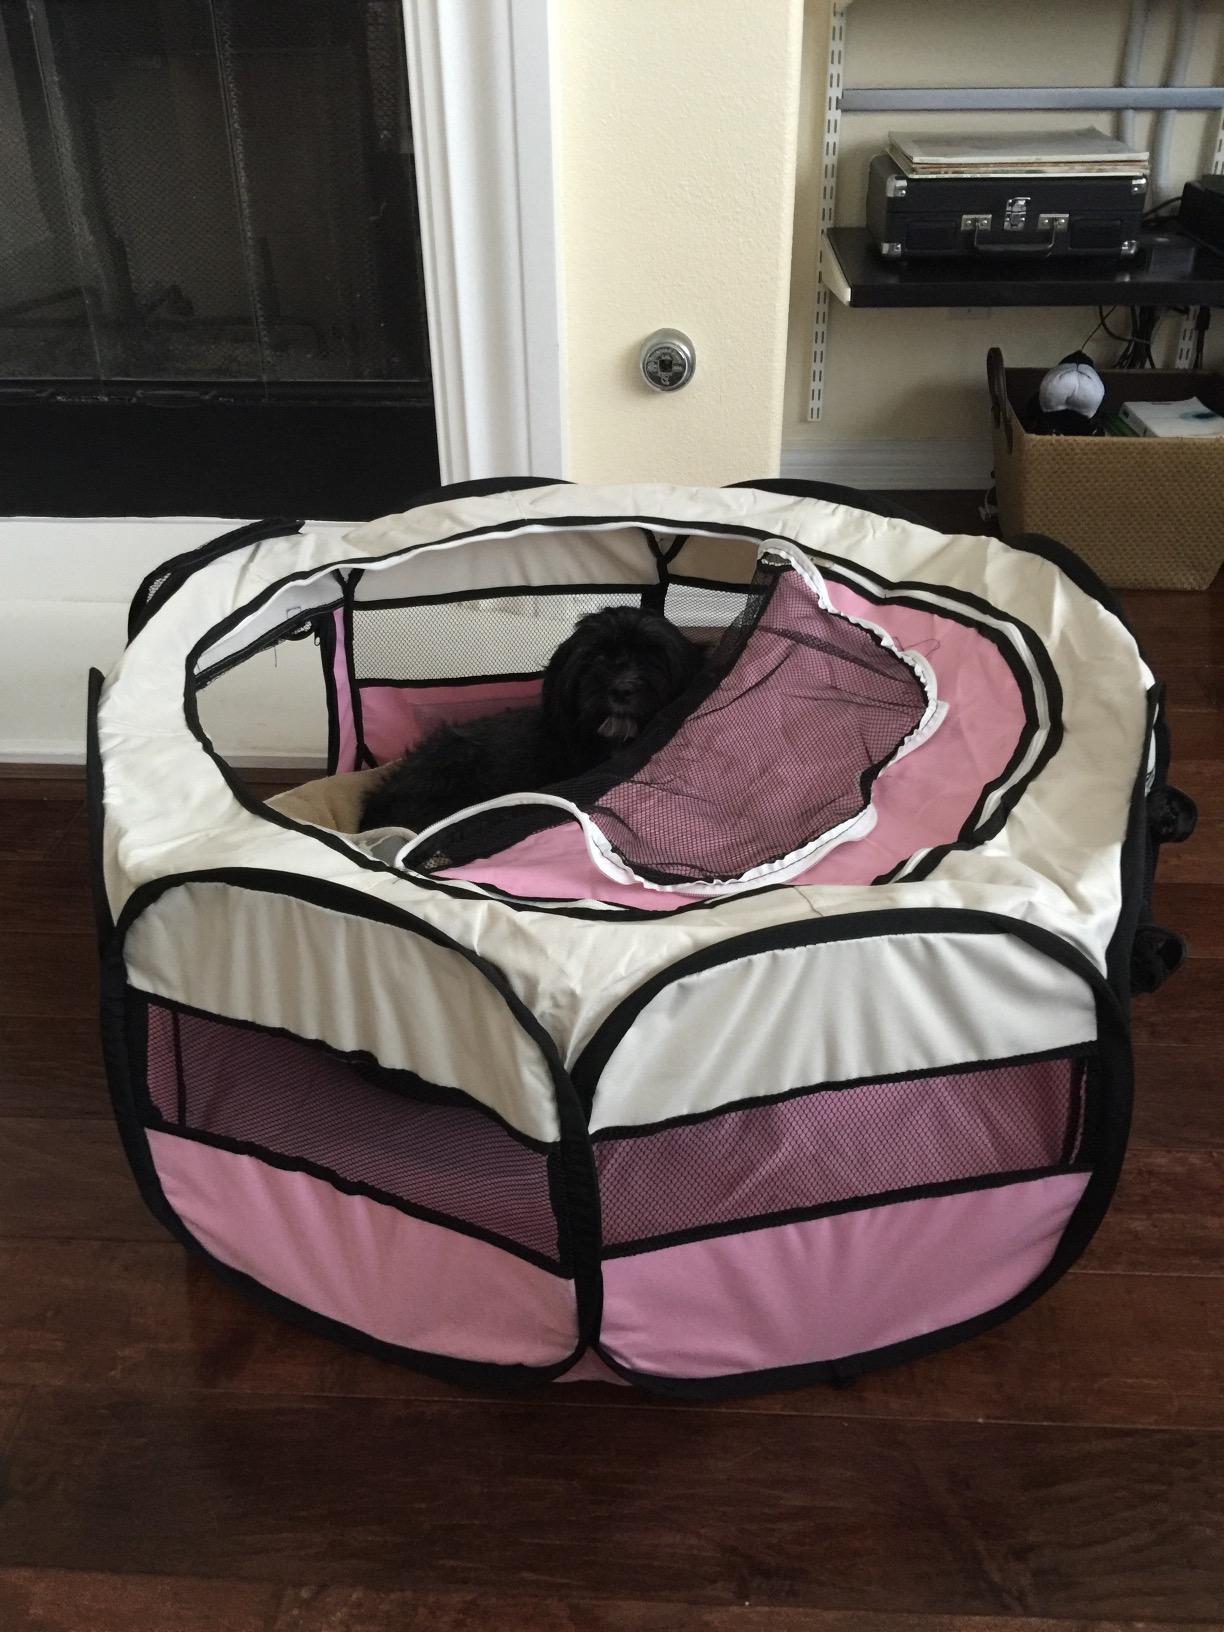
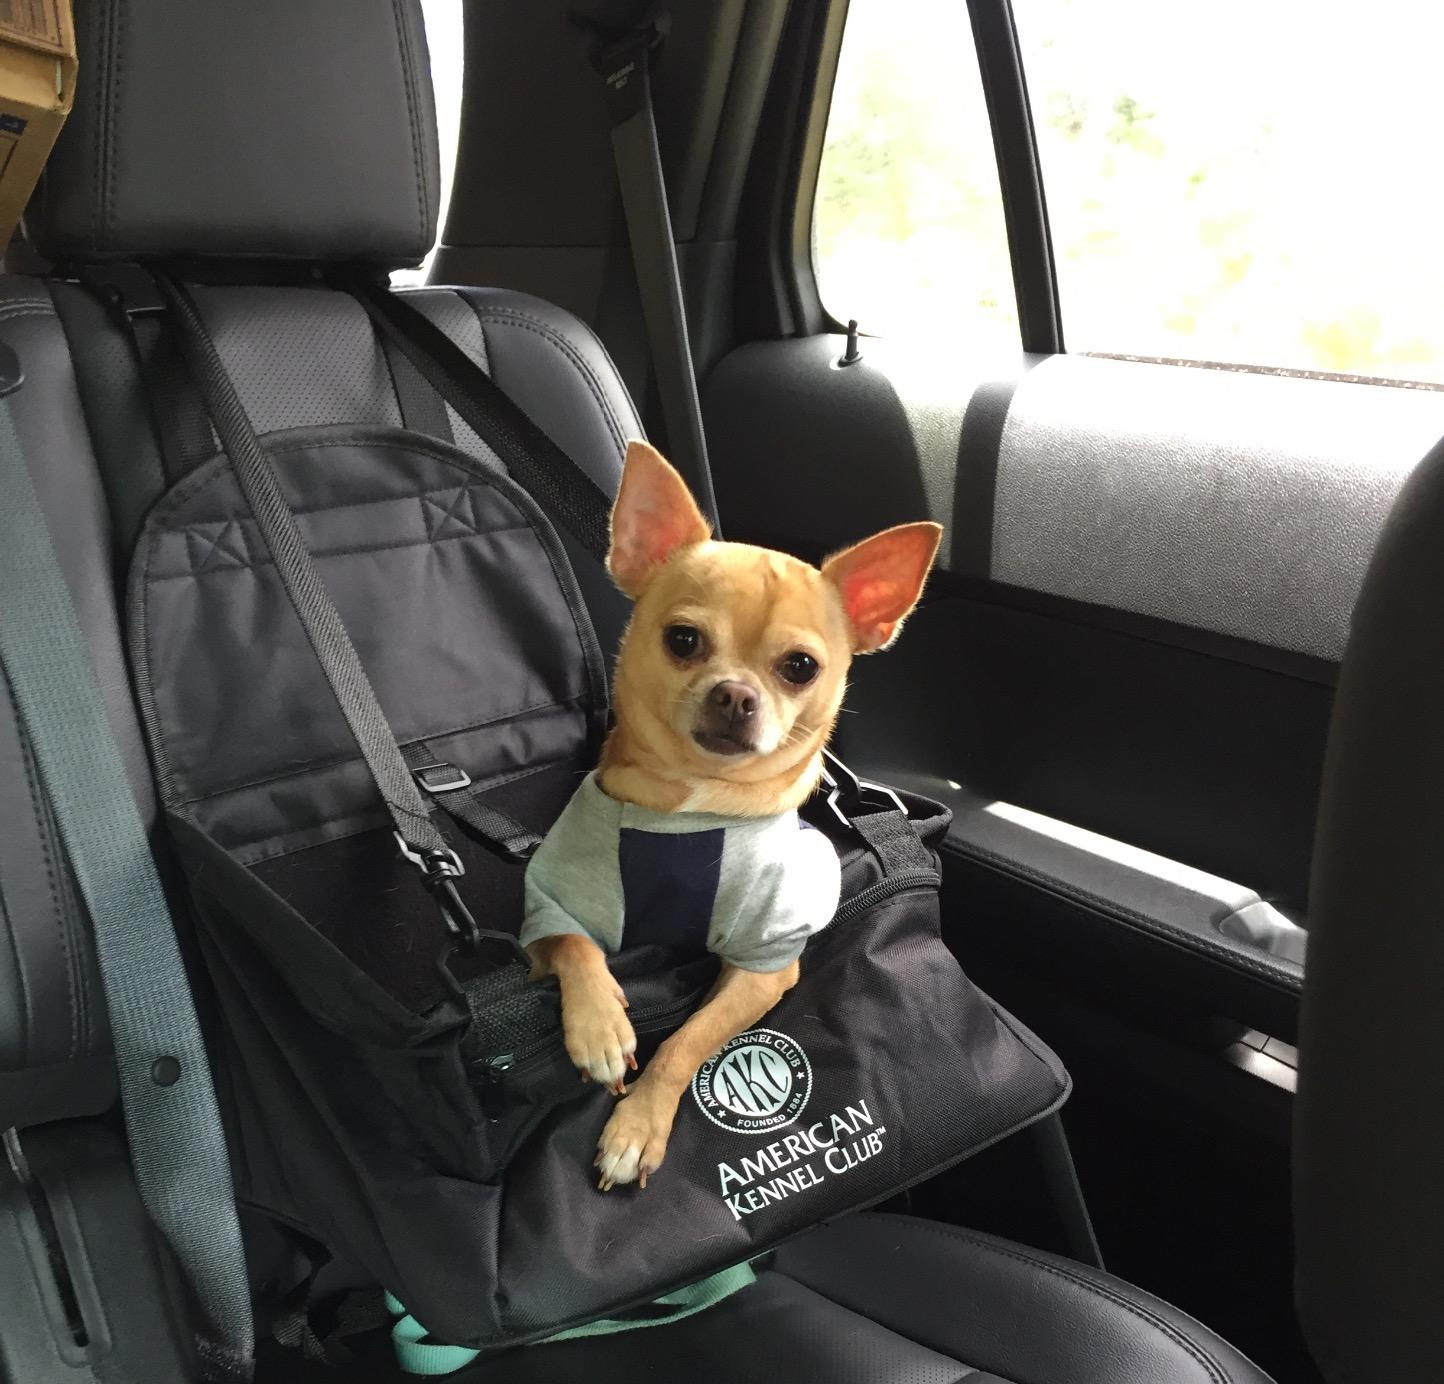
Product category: items_kennel
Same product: no